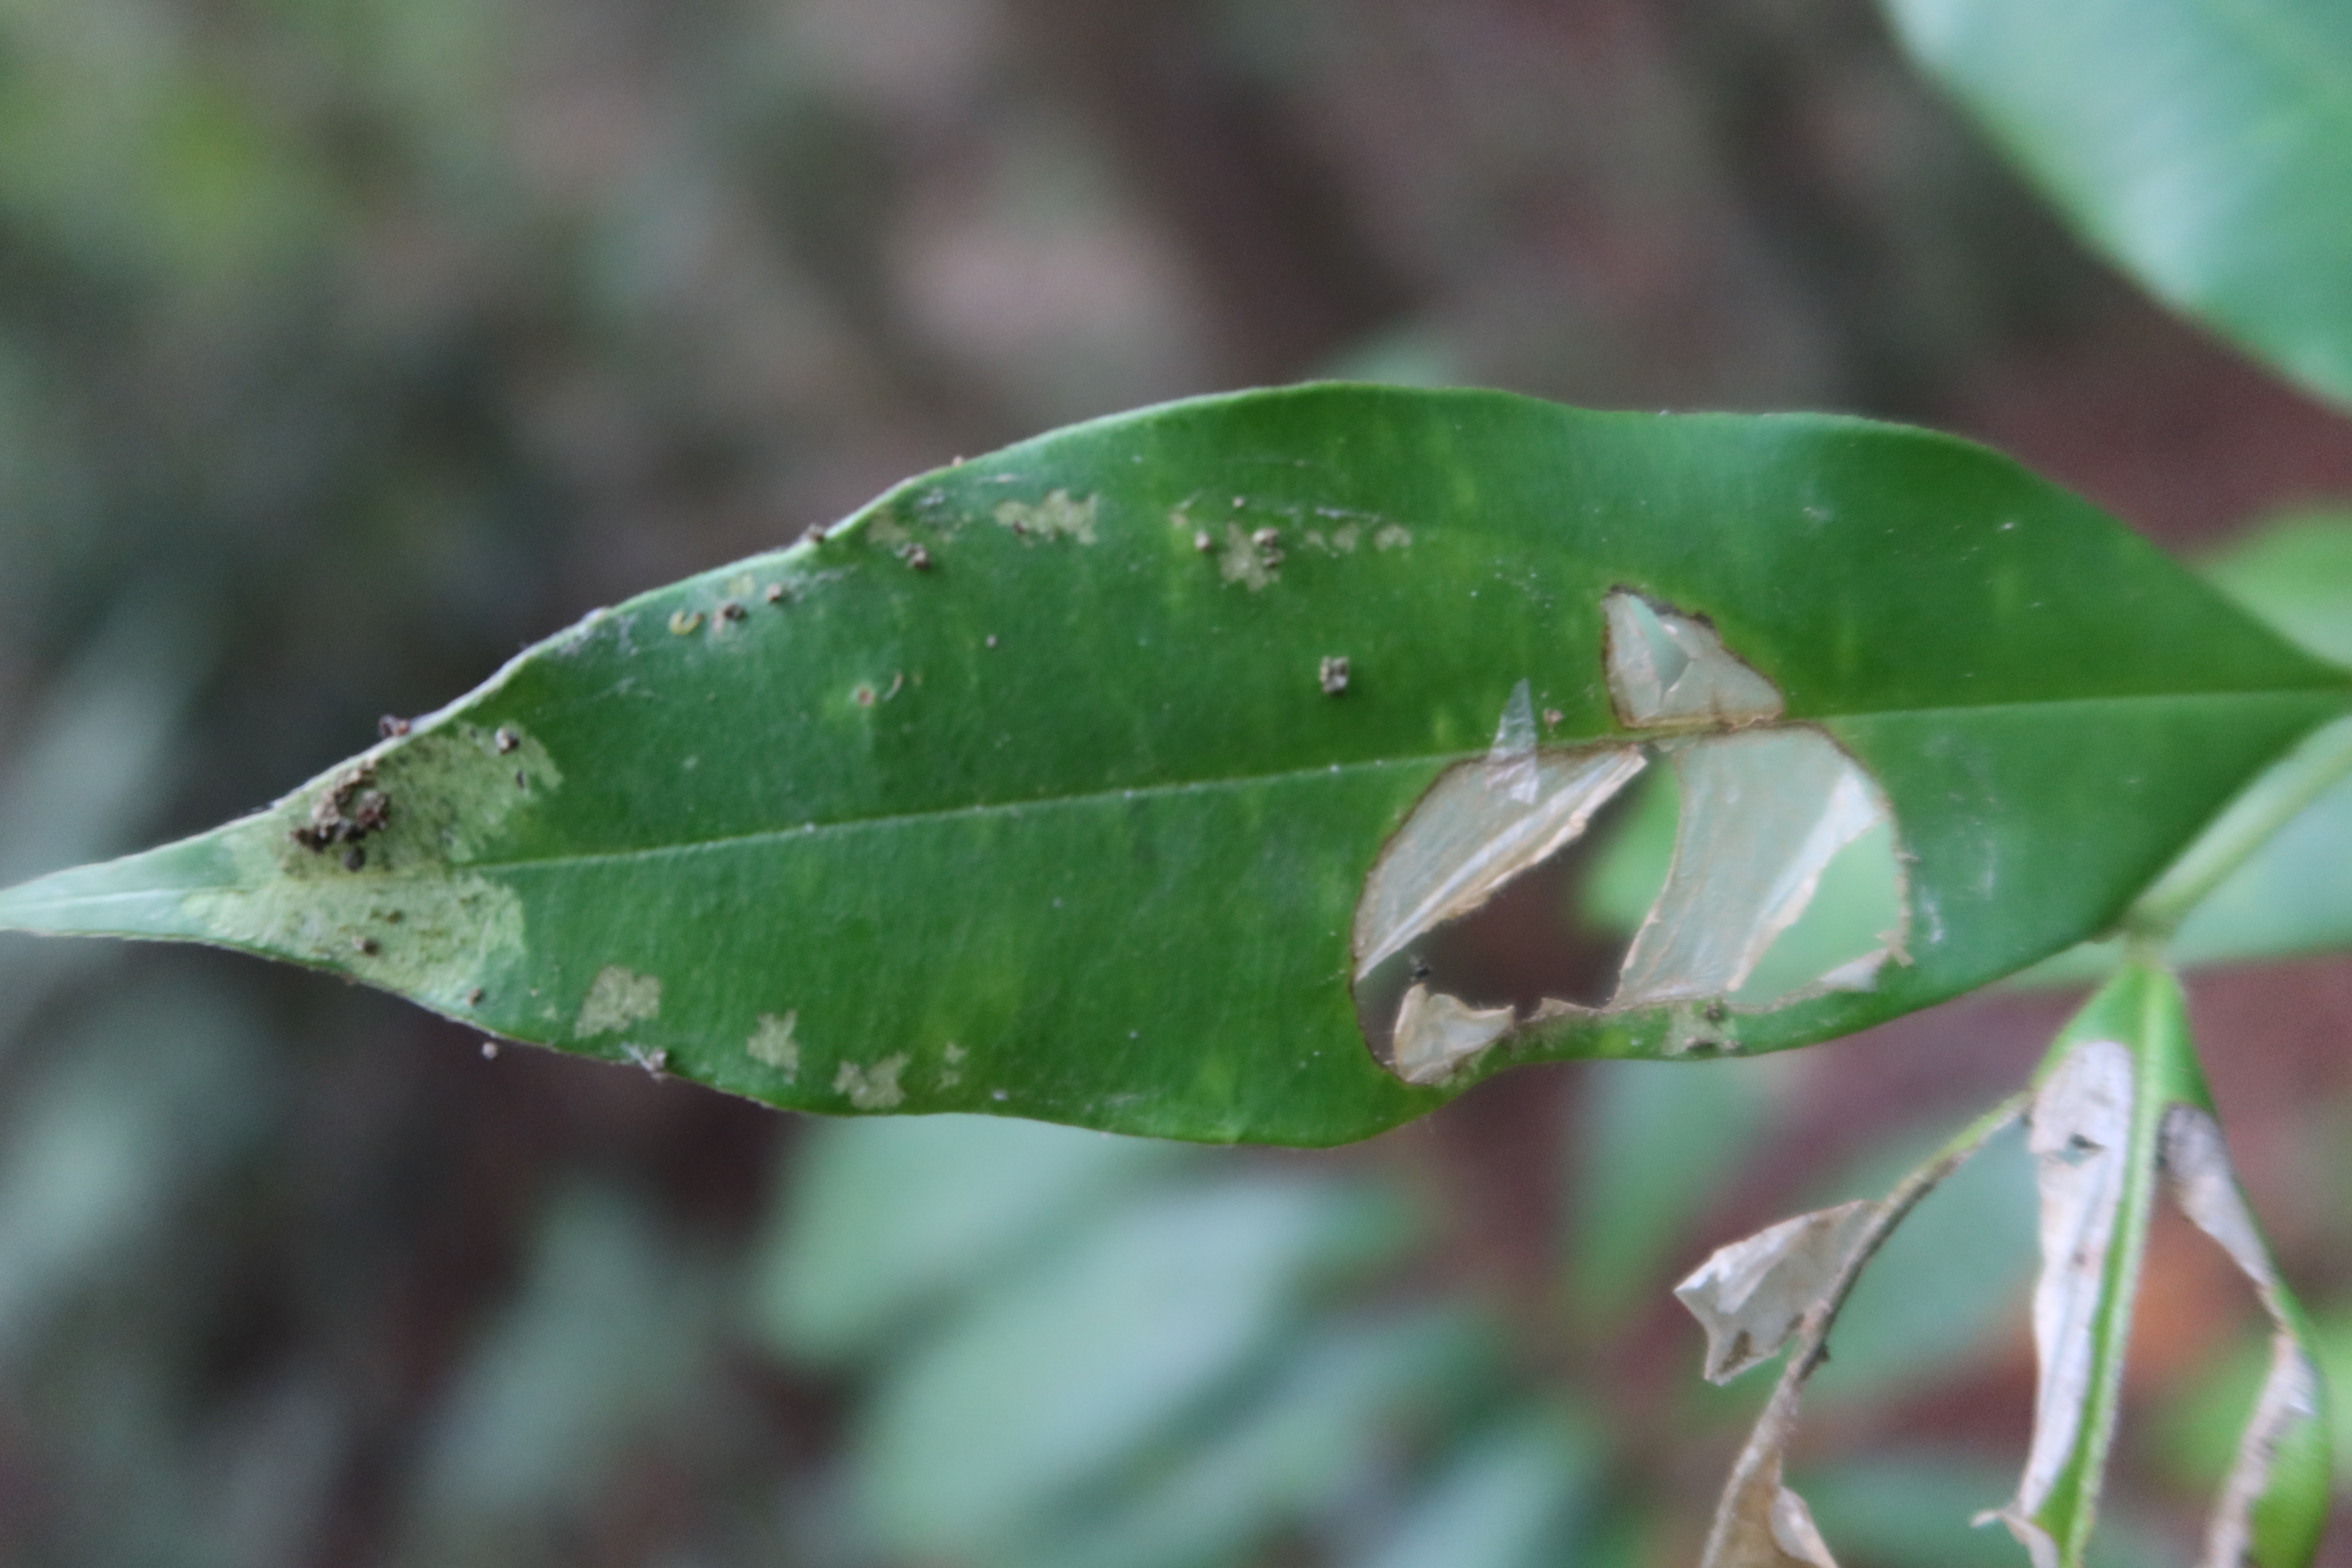
Label: Translucent lesion